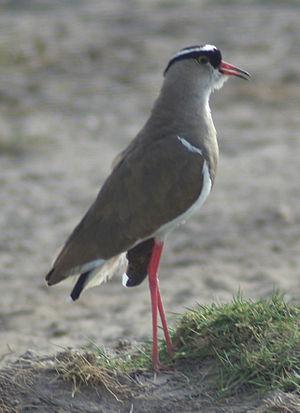
Le Vanneau couronné est une espèce d'oiseau limicole de la famille des Charadriidae.